Cape Breton Island

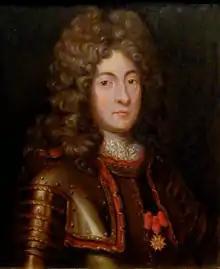
Philippe de Pastour de Costebelle, 1st Governor of Île Royale, only known image of a French Governor

Known as "Île Royale" ("Royal Island") to the French, the island also saw active settlement by France. After the French ceded their claims to Newfoundland and the Acadian mainland to the British by the Treaty of Utrecht in 1713, the French relocated the population of Plaisance, Newfoundland, to Île Royale and the French garrison was established in the central eastern part at Sainte Anne. As the harbour at Sainte Anne experienced icing problems, it was decided to build a much larger fortification at Louisbourg to improve defences at the entrance to the Gulf of Saint Lawrence and to defend France's fishing fleet on the Grand Banks. The French also built the Louisbourg Lighthouse in 1734, the first lighthouse in Canada and one of the first in North America. In addition to Cape Breton Island, the French colony of Île Royale also included Île Saint-Jean, today called Prince Edward Island, and Les Îles-de-la-Madeleine.